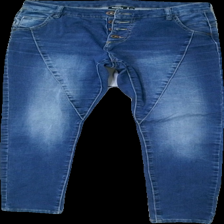
View: front
Type: Jeans
Category: Ladies
Brand: Kappahl
Colors: Blue
Material: 87% Cotton 13% Cont?
Cut: Regular
Size: 36
Season: All
Price range: 100-150
Recommended usage: Reuse
Description: blue jeans